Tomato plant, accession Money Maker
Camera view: vertical (180 deg); turntable rotation: 270 degrees
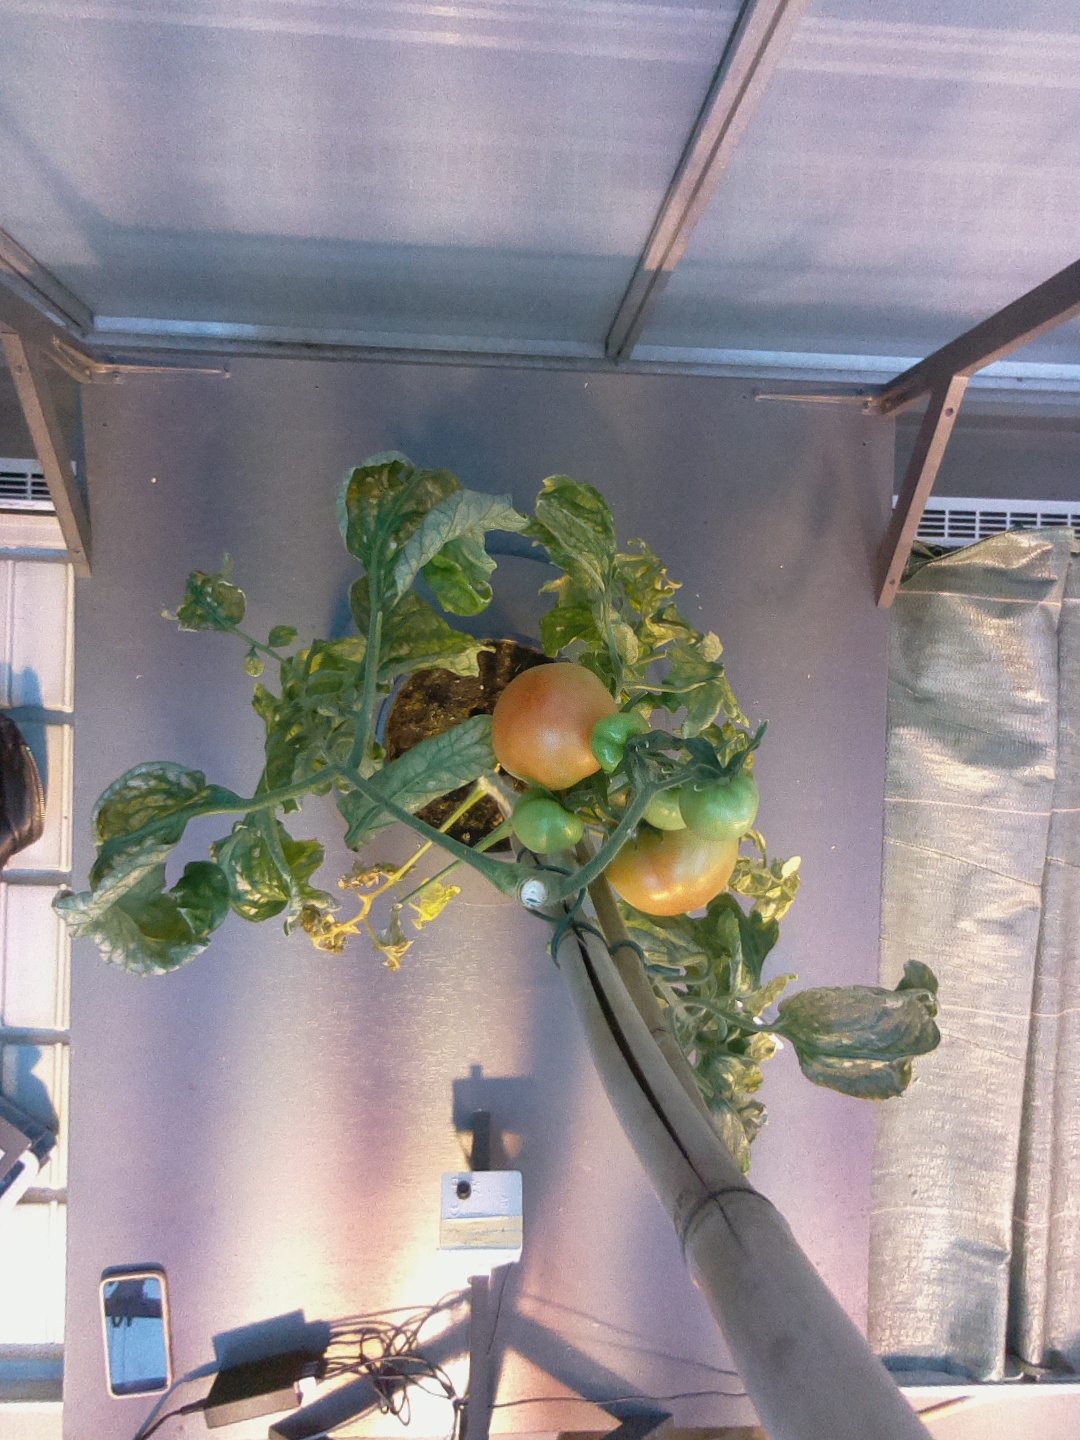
BBCH growth stage 80: fruits start showing typical ripe color (orange -> red)